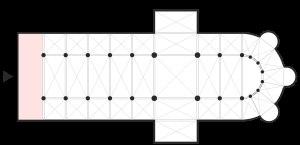
Cette page présente sous une forme graphique le vocabulaire concernant les principales parties du plan type d'une église.